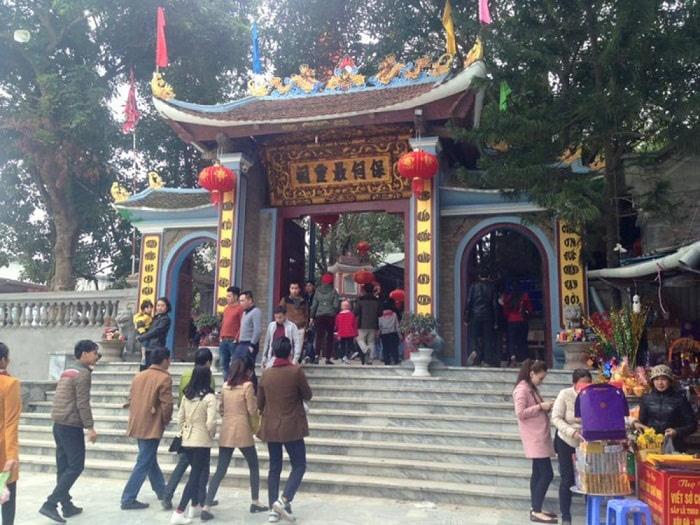
có nhiều người đang xuất hiện ở phía trước khu vực cổng